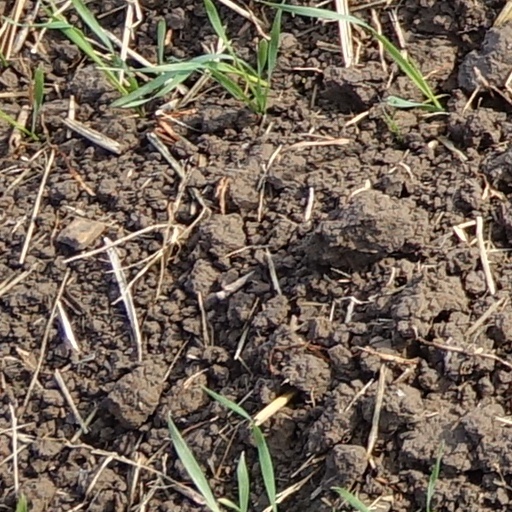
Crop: wheat